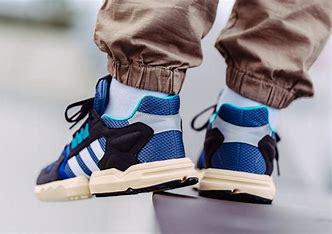
Brand: Adidas
Model: ZX Torsion